We Are Not Free

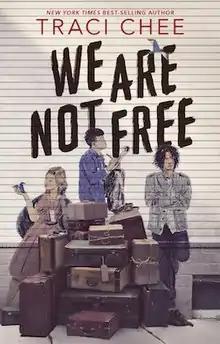

We Are Not Free is a young adult historical fiction novel by Traci Chee, published September 1, 2020 by HMH Books for Young Readers. "TIME" included it on their list of the 100 best young adult novels of all time.